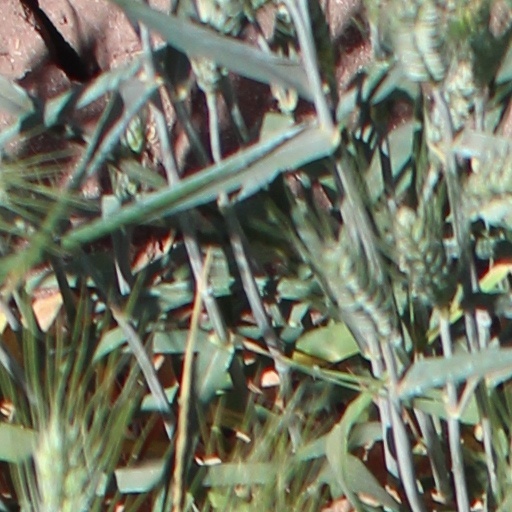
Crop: wheat